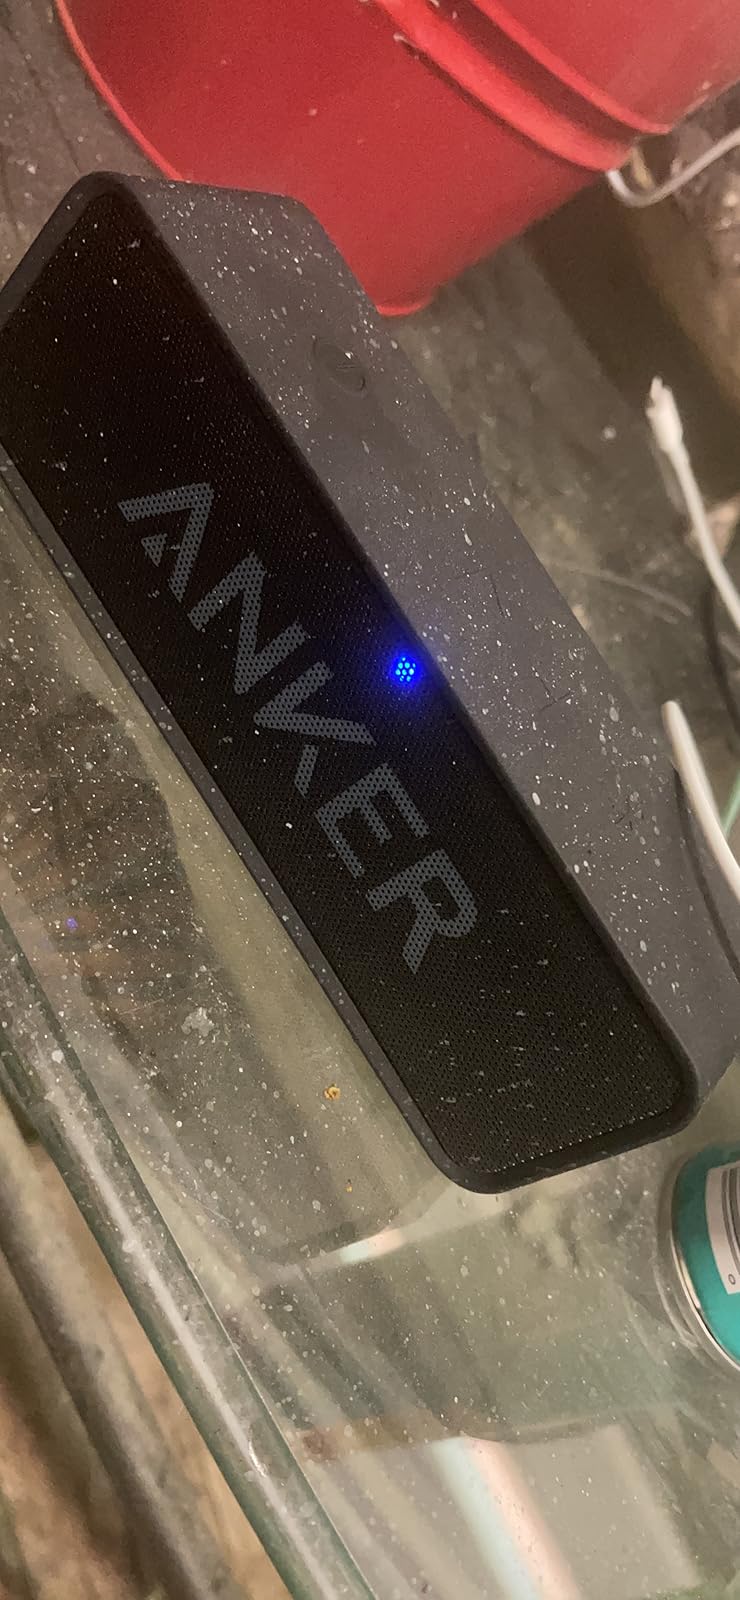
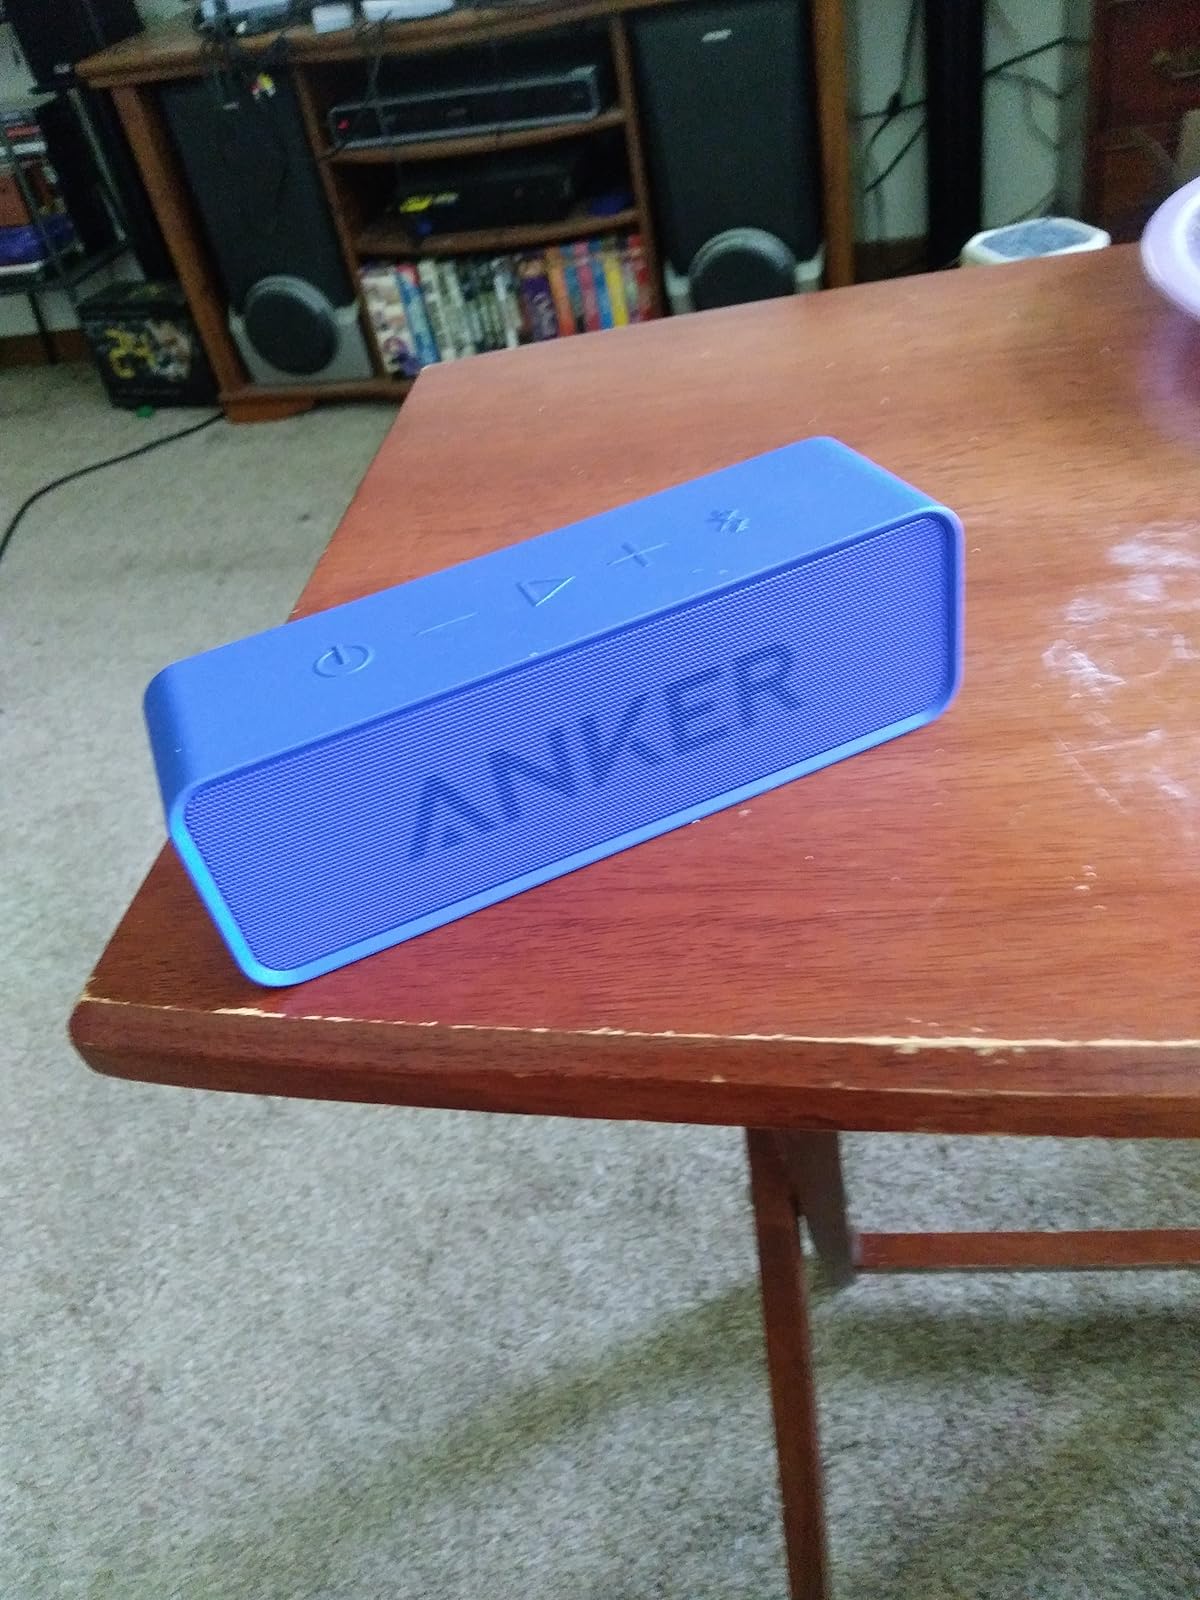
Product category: speaker
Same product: no